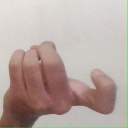
अक्षर: ज